Sondhi Limthongkul

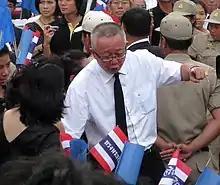
Sondhi in 2008

After the election of Thaksin Shinawatra as prime minister in 2001, Manager Daily lauded Thaksin's leadership, calling him Thailand's best prime minister ever. Somkid Jatusripitak, co-founder of the Manager Media Group and writer of a column for Manager Daily became Thaksin's commerce and finance minister. Pansak Vinyaratan, previously editor of the now defunct Sondhi-owned Asia Times, became Thaksin's chief policy adviser. Chai-anan Samudavanija, who chaired IEC and was head of several of Sondhi's foundations, won prominent jobs at state-owned Krung Thai Bank and Thai Airways International. Kanok Abhiradee, the head of one of Sondhi's companies, became president of Thai Airways. Viroj Nualkhair, Sondhi's former banker, replaced Sirin Nimmanhaeminda as president of the state-owned Krung Thai Bank. Under Viroj's management, the debt that Manager Group owed to Krung Thai Bank was reduced from Bt1.8 billion to THB 200 million.